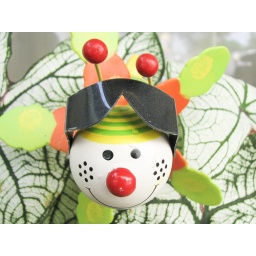
We've got these little thangs in all the flower pots in front of the restaurant